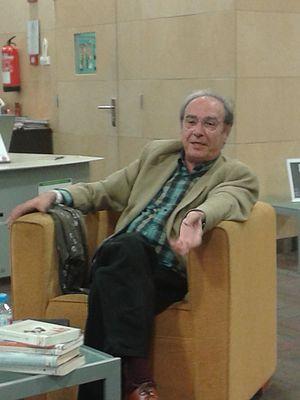
Julià de Jòdar i Muñoz, est un écrivain espagnol.